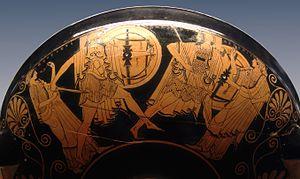
Ménélas (centre gauche) poursuit Pâris (centre droit) sous les yeux d'Aphrodite (à gauche) et d'Artémis (à droite). Face A d'un kylix à figures rouges, vers 490-480 av. J.-C. Provenance